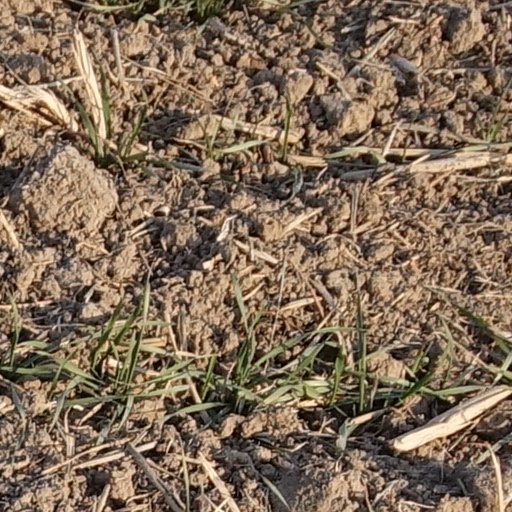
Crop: wheat